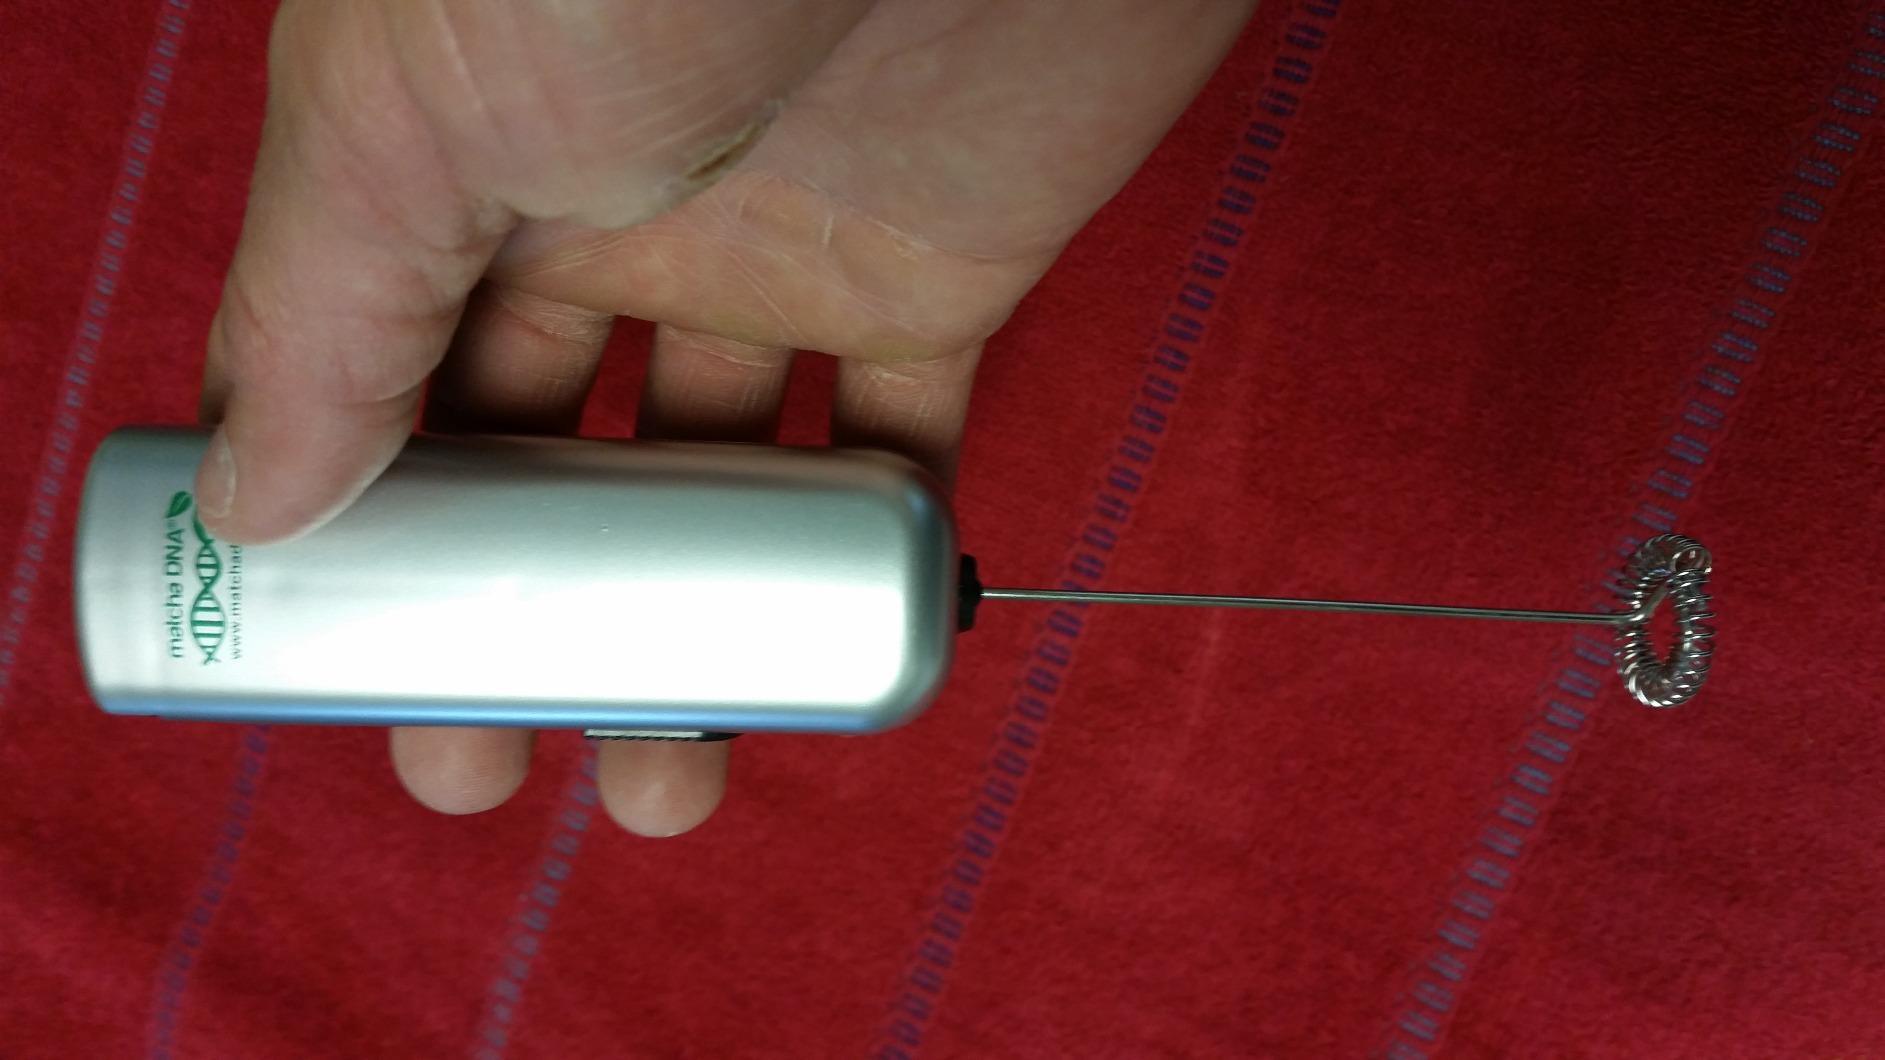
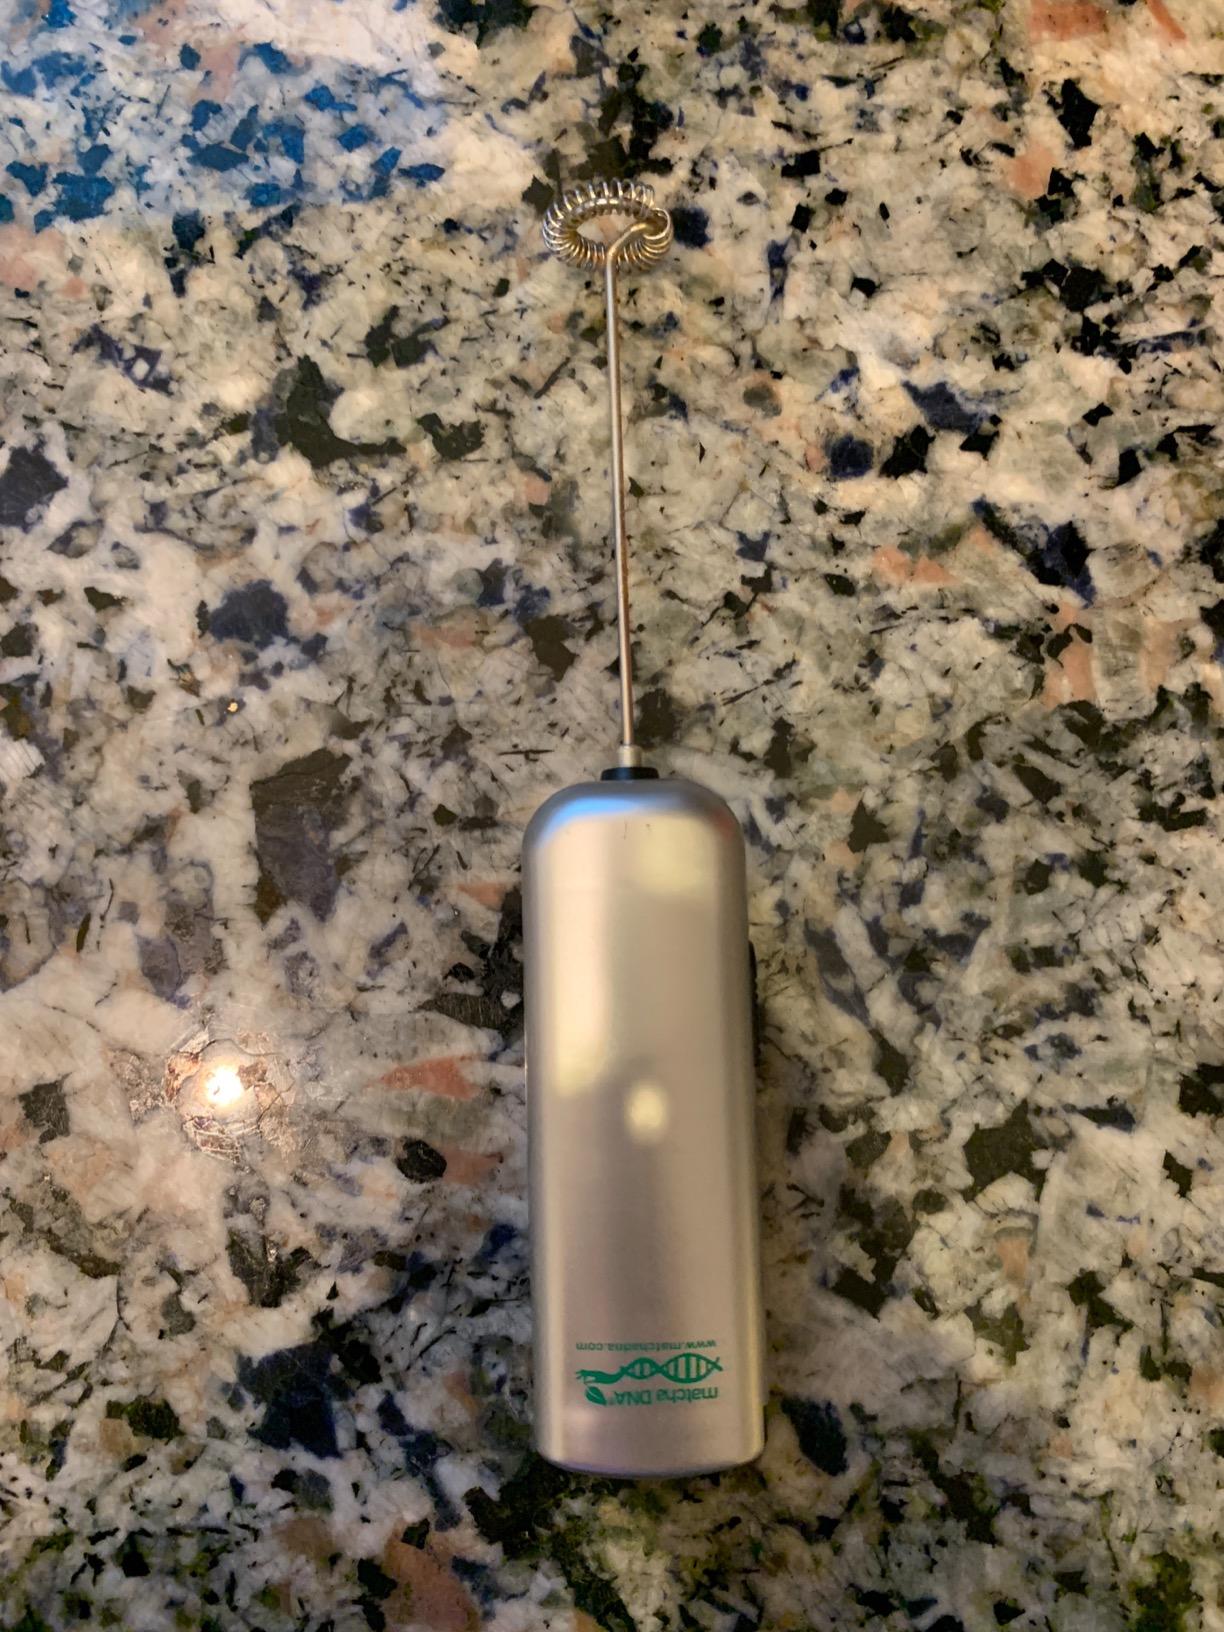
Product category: items_mixer
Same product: yes